Motya

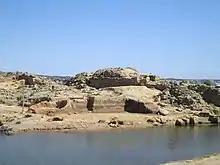
Motya

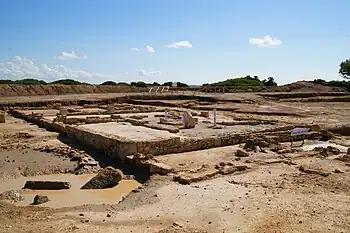
Temple of Baal

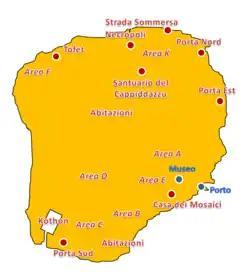
Plan and sites of Motya island

Motya was an ancient and powerful city on San Pantaleo Island off the west coast of Sicily, in the Stagnone Lagoon between Drepanum (modern Trapani) and Lilybaeum (modern Marsala). It is within the present-day commune of Marsala, Italy.